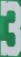
Number: 3